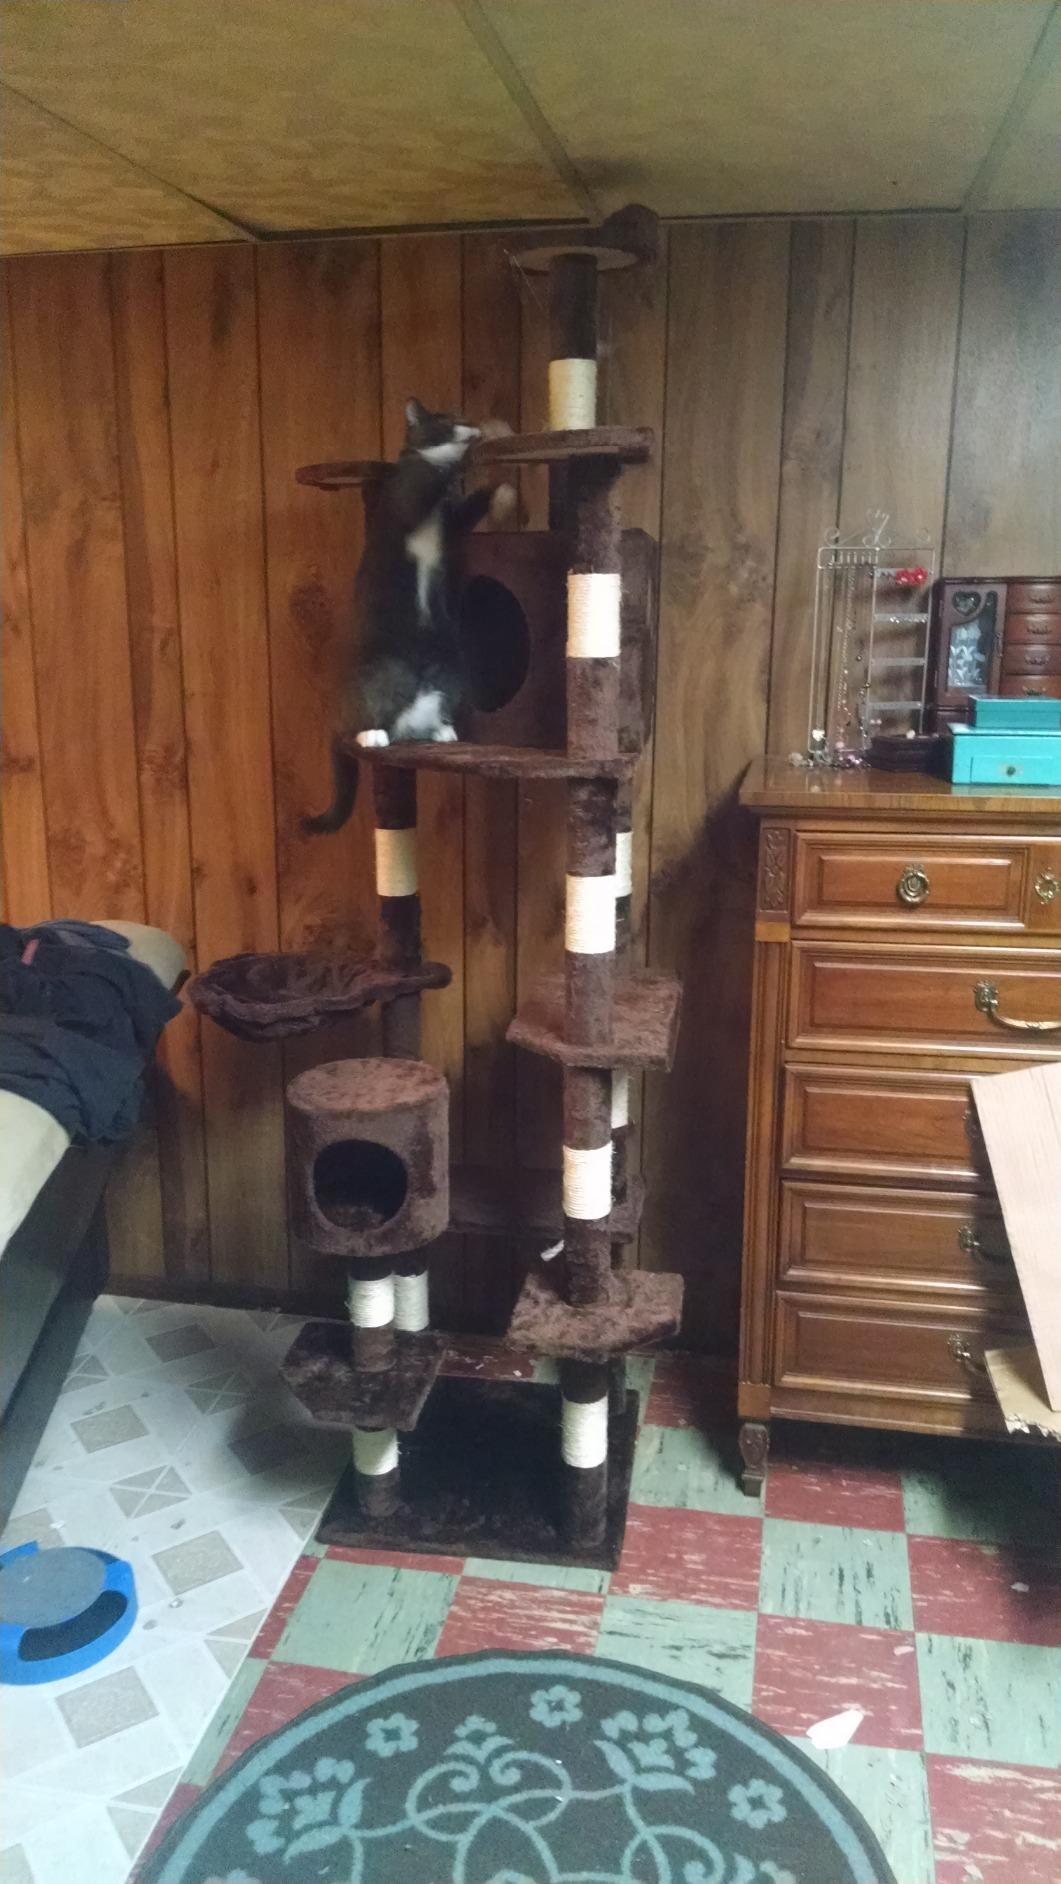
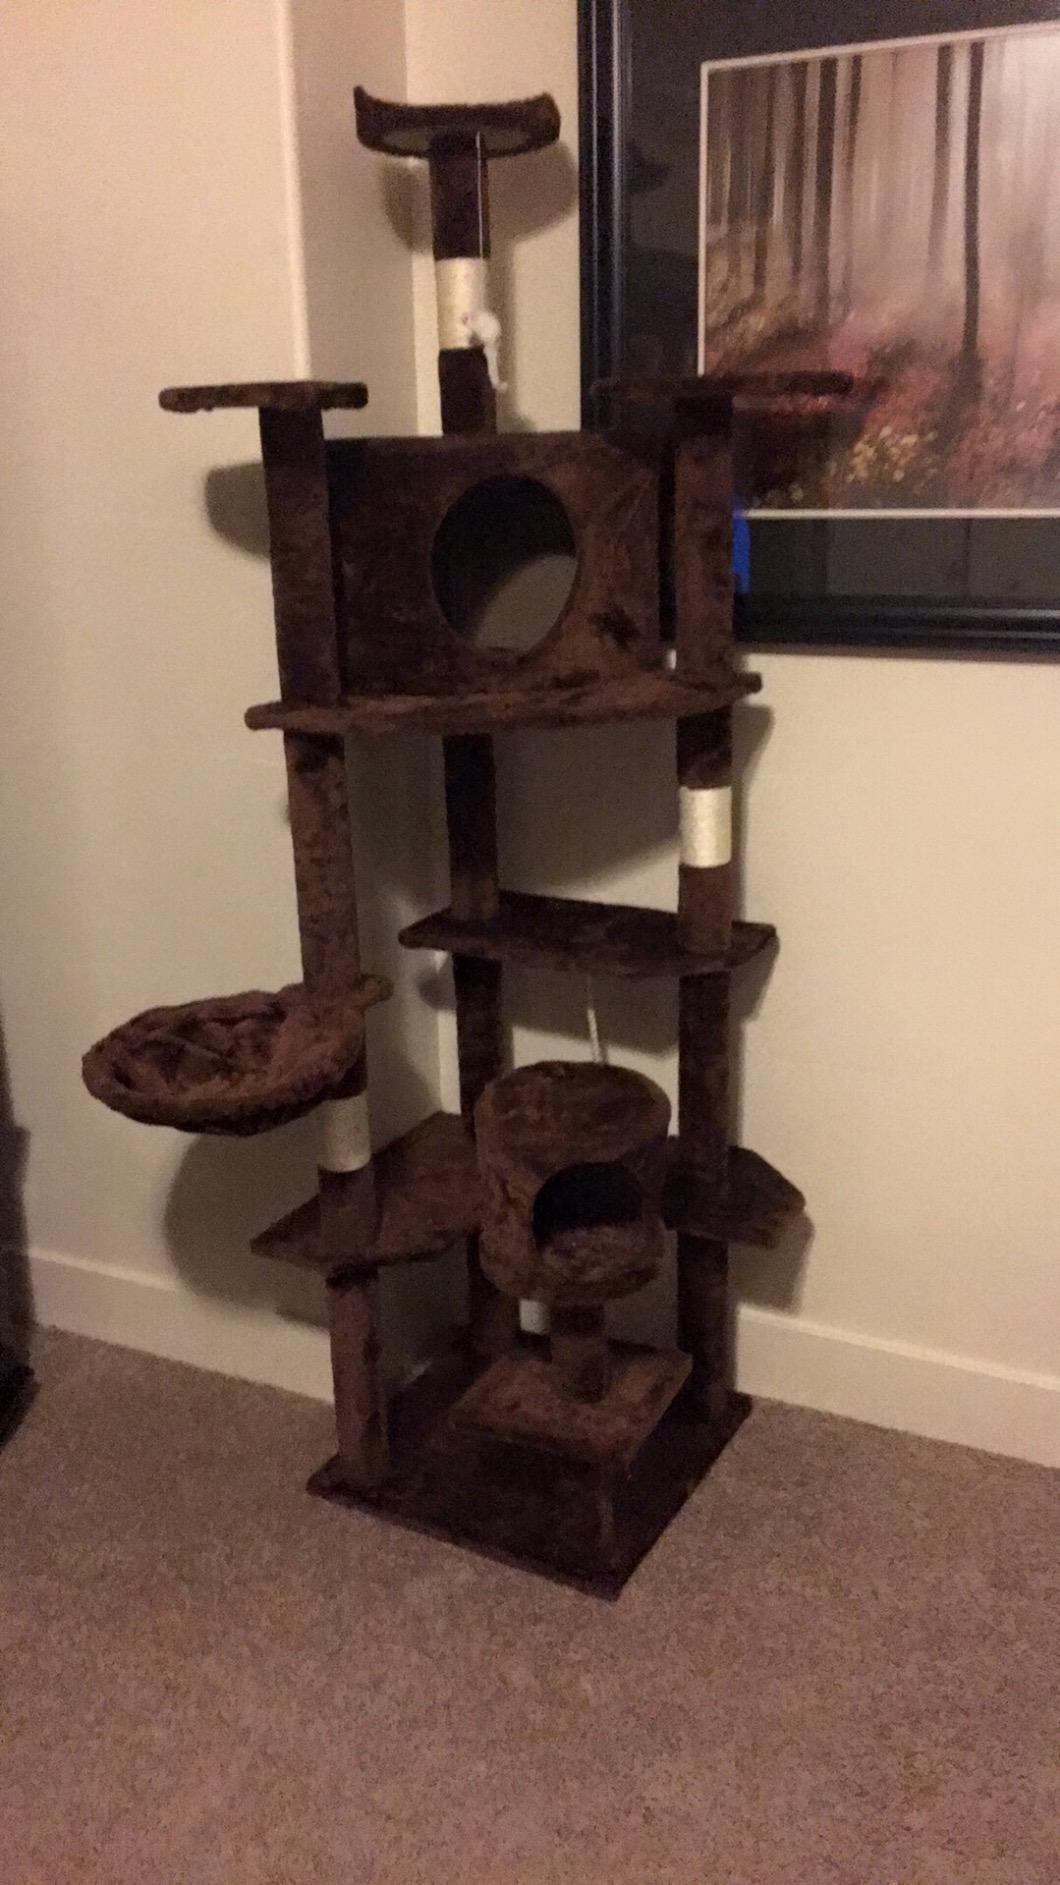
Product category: items_cat tree
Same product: yes